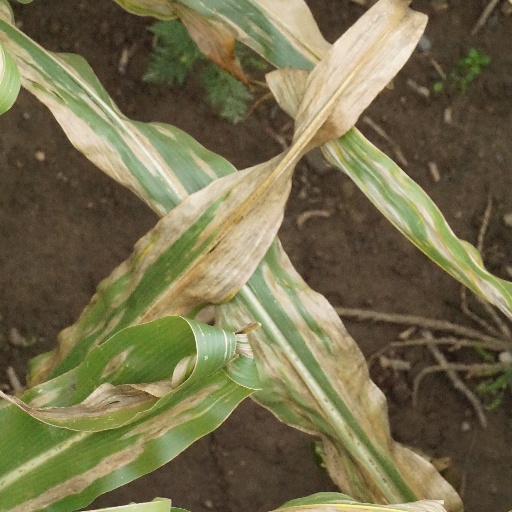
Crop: maize; corn